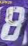
Number: 8